Anticipate, recognize, evaluate, control, and confirm

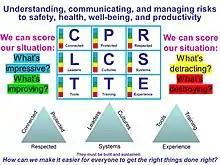
Figure 4. A Leaders, Cultures, and Systems approach to building and sustaining connected, protected, respected communities with all the tools, training, and experience needed to control and confirm protection from risks in any setting.

The ARECC framework recognizes the essential contributions of leaders, cultures, and systems to achieving success (Figure 4). When failures to protect people and the environment from risks have occurred, root causes of those failures can be traced to shortcomings or breakdowns in one or more aspects of the prevailing leaders, cultures, and systems. Aspects of the decision-making framework and process related to building and sustaining relevant and reliable leaders, cultures, and systems can be particularly important when disparate technologies or activities are converging.